Huiyang railway station

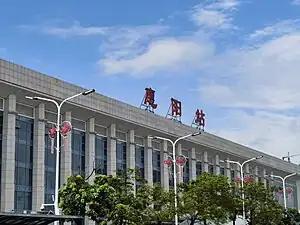

Huiyang railway station is a railway station located in Huiyang District, Huizhou, Guangdong Province, China, on the Xiamen-Shenzhen Railway operated by the China Railway Guangzhou Group, China Railway Corporation.